Bogle–Chandler case

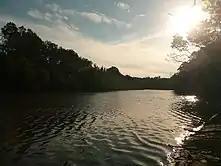
Lane Cove River, where the bodies of Bogle and Chandler were found.

Two of the other people at the barbecue were hosts Ken and Ruth Nash. Ken Nash also worked at the CSIRO. He invited the Chandlers to his New Year's Eve dinner party, to be held at his home in Waratah Street, Chatswood.